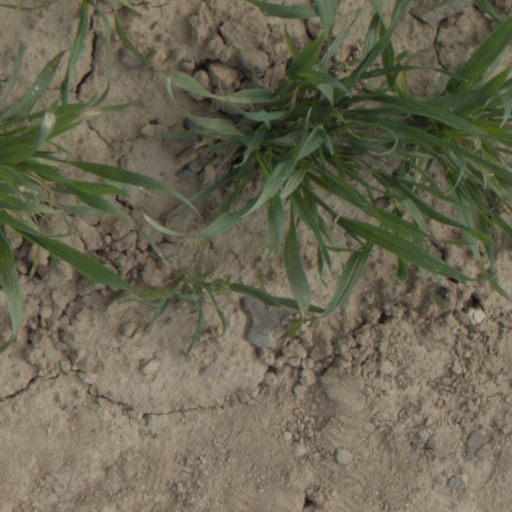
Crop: wheat